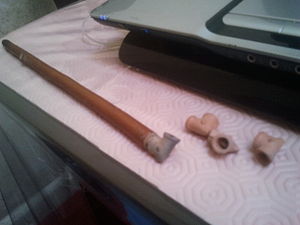
Cannabis (rusmiddel) / Brug
Smal pibe ("one-hitter"), sebsi (Marokko).
Cannabis bruges som en betegnelse for rusmidler og medicin, fremstillet af hamp-planten. Forskellige dele af planten kan spises, ryges eller indtages på anden vis. Planten indeholder flere psykoaktive substanser, såkaldte cannabinoider, hvoraf den mest kendte er tetrahydrocannabinol. Derudover indeholder planten også en række ikke-psykoaktive cannabinoider hvoraf cannabidiol af den mest kendte.